Projects of DRDO

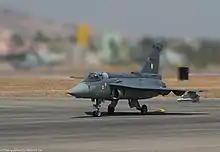
LCA Tejas at IAF induction ceremony

The Defence Research and Development Organisation (DRDO) is responsible for the ongoing HAL Tejas programme. The LCA is intended to provide the Indian Air Force with a modern, fly by wire, multi-role fighter, as well as develop the aviation industry in India. The LCA programme has allowed DRDO to progress substantially in the fields of avionics, flight control systems, aircraft propulsion and composite structures, along with aircraft design and development.